Ban Hin Taek

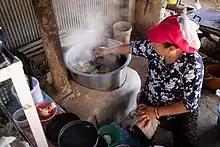
A cook preparing Tai Yai dish "" in Ban Therd Thai

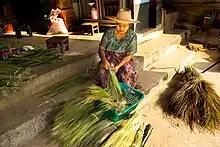
A Tai Yai lady crafting brooms in Ban Therd Thai

Ban Hin Taek or Baan Hin Taek (lit. "The Village of Broken Stone") now renamed Ban Therd Thai (lit. “Village to Honour Thailand”), is a village found in the Chiang Rai area in the northern part of Thailand. This village, composed mainly of Akha people, has had a very vivid history involving the drug leader known as Khun Sa. Despite being called Ban Therd Thai, the village will be referred to as Ban Hin Taek which is the name the villagers refer to when talking about their village.